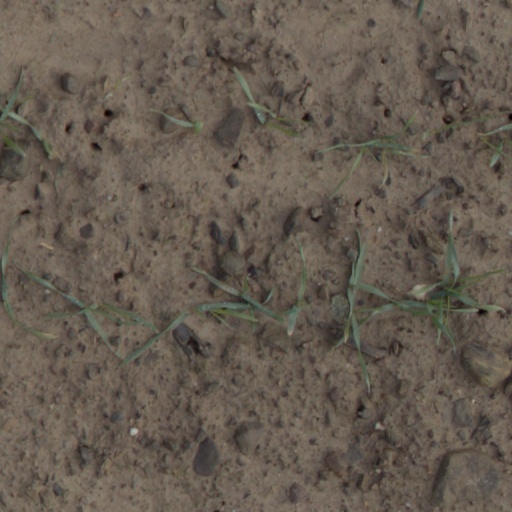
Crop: wheat